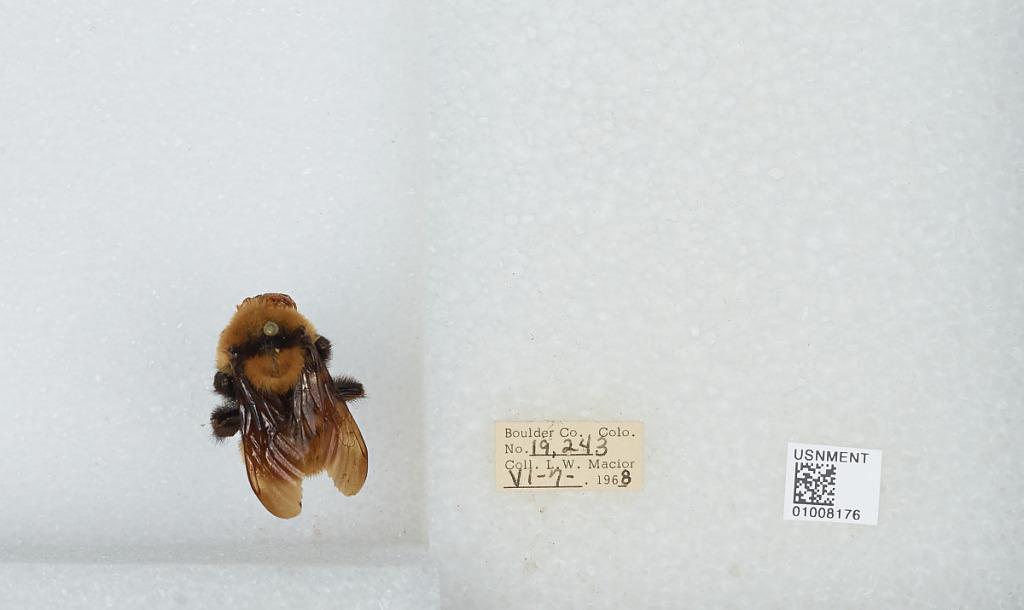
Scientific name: Bombus (Fervidobombus) fervidus fervidus (Fabricius)
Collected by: L. Macior
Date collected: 1968-6-7
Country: United States
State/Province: Colorado
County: Boulder
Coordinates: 40.09, -105.36